Sean Faircloth

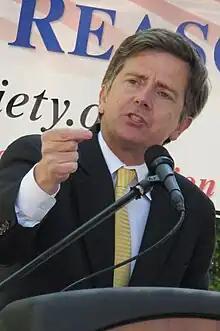
Faircloth in 2011

Sean Faircloth (born May 23, 1960) is an American writer, attorney and politician from Maine. A Democrat, Faircloth is currently a member of the Maine House of Representatives from the 24th district following a 2025 special election. Previously, he served as the State Senator from the ninth district, State Representative from the 17th, 117th, and 118th districts, and as Mayor of Bangor, Maine. While in the legislature, Faircloth was appointed to the Judiciary and Appropriations Committees. From 2006 to 2008, Faircloth was Majority Whip in the Maine House.